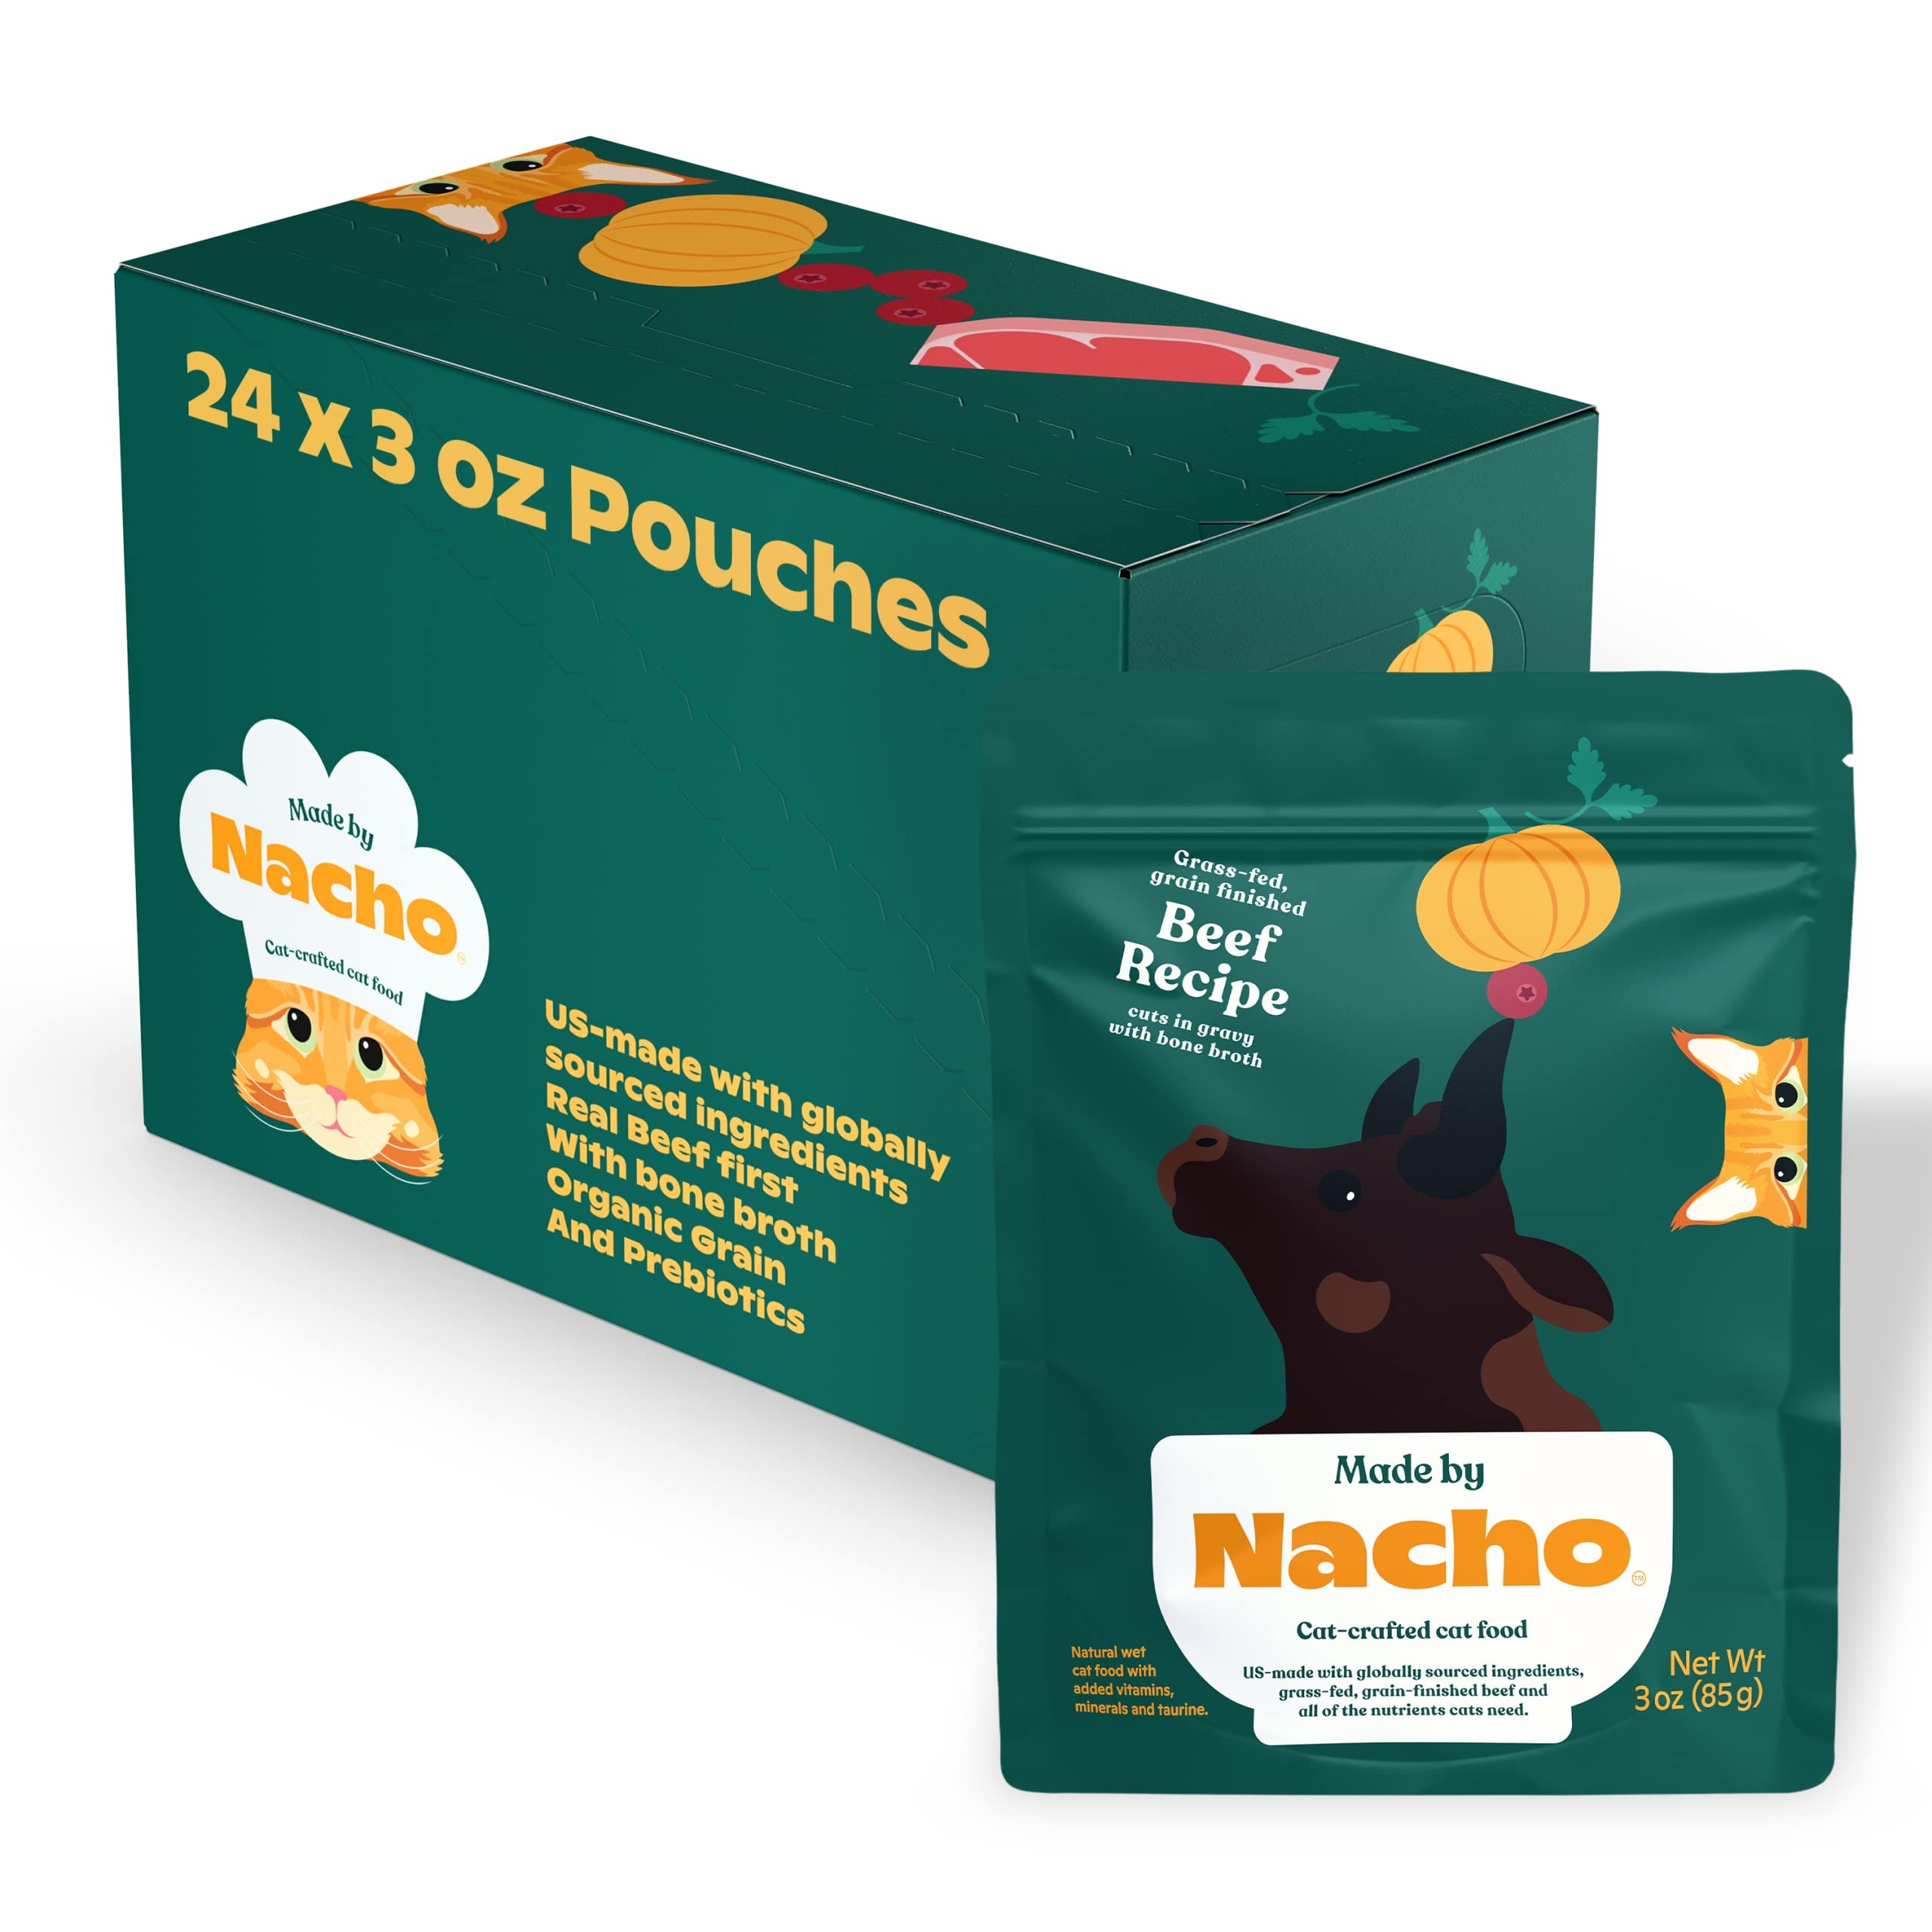
Item Name: Made by Nacho Wet Cat Food, Cuts in Gravy, Limited Ingredients, Grass-Fed Grain Finished Beef Recipe with Bone Broth for Extra Hydration, (24) 3 oz. Pouches
Bullet Point 1: CLEAN BOWLS AHEAD Chef Bobby Flay and his cat Nacho worked with top pet nutritionists to create a menu that pairs the nutrition cats need with the flavors and textures they crave
Bullet Point 2: PROTEIN PACKED: Premium grass-fed, grain finished beef is the #1 ingredient, prepared in tender chunks that carnivorous cats can’t resist
Bullet Point 3: HYDRATION: This beefy wet cat food is surrounded by a thick, rich bone broth gravy for extra hydration and even more protein
Bullet Point 4: NUTRIENT DENSE- Fruits and vegetables in this recipe provide fiber and antioxidants for immune health, while prebiotics support digestion and a healthy gut microbiome
Bullet Point 5: SOFT FUR, SMARTY-PANTS CATS Omega-3 and Omega-6 fatty acids support nourished skin and sleek coats; DHA supports healthy cognition, aka brain power!
Product Description: Give your cat premium, chef-inspired wet food they can really sink their teeth into with Made by Nacho Grass-Fed, Grain Finished Beef Cuts in Gravy Recipe. We start with grass-fed grain-finished beef chunks (real protein is our #1 ingredient) and add a thick, hydrating bone broth gravy for whisker-smacking flavor. Founded by Nacho Flay, a super fluffy orange Maine Coon cat, and his dad, Chef Bobby Flay—Made by Nacho is made for cats, by a cat. After years of watching his dad use only the best ingredients for his recipes, Nacho realized his cat food didn’t measure up. That was his a-ha moment: Cats deserve more out of their food than they were getting—and Nacho was the cat to change all that. So Nacho and Bobby got to cooking and got some help from the best in the biz—like his lifelong vet, Dr. Katja Lang, who knows her stuff. Thousands of taste tests later, Made by Nacho was born. Made by Nacho is on a mission to set a new standard in cat care, giving cats everything they need to lead full, nourished lives. For us, that starts in the kitchen. We use a culinary approach for our cat-crafted cat food, starting with no-compromise, premium proteins like cage-free chicken, grass-fed, grain-finished beef, and sustainably caught salmon. In addition, we include grains for energy and Nacho’s secret ingredient: savory bone broth to take each meal the extra mile. Each Made by Nacho recipe pairs the flavors and textures cats crave with the chef-inspired quality they deserve.
Value: 72.0
Unit: Ounce

Price: 22.655